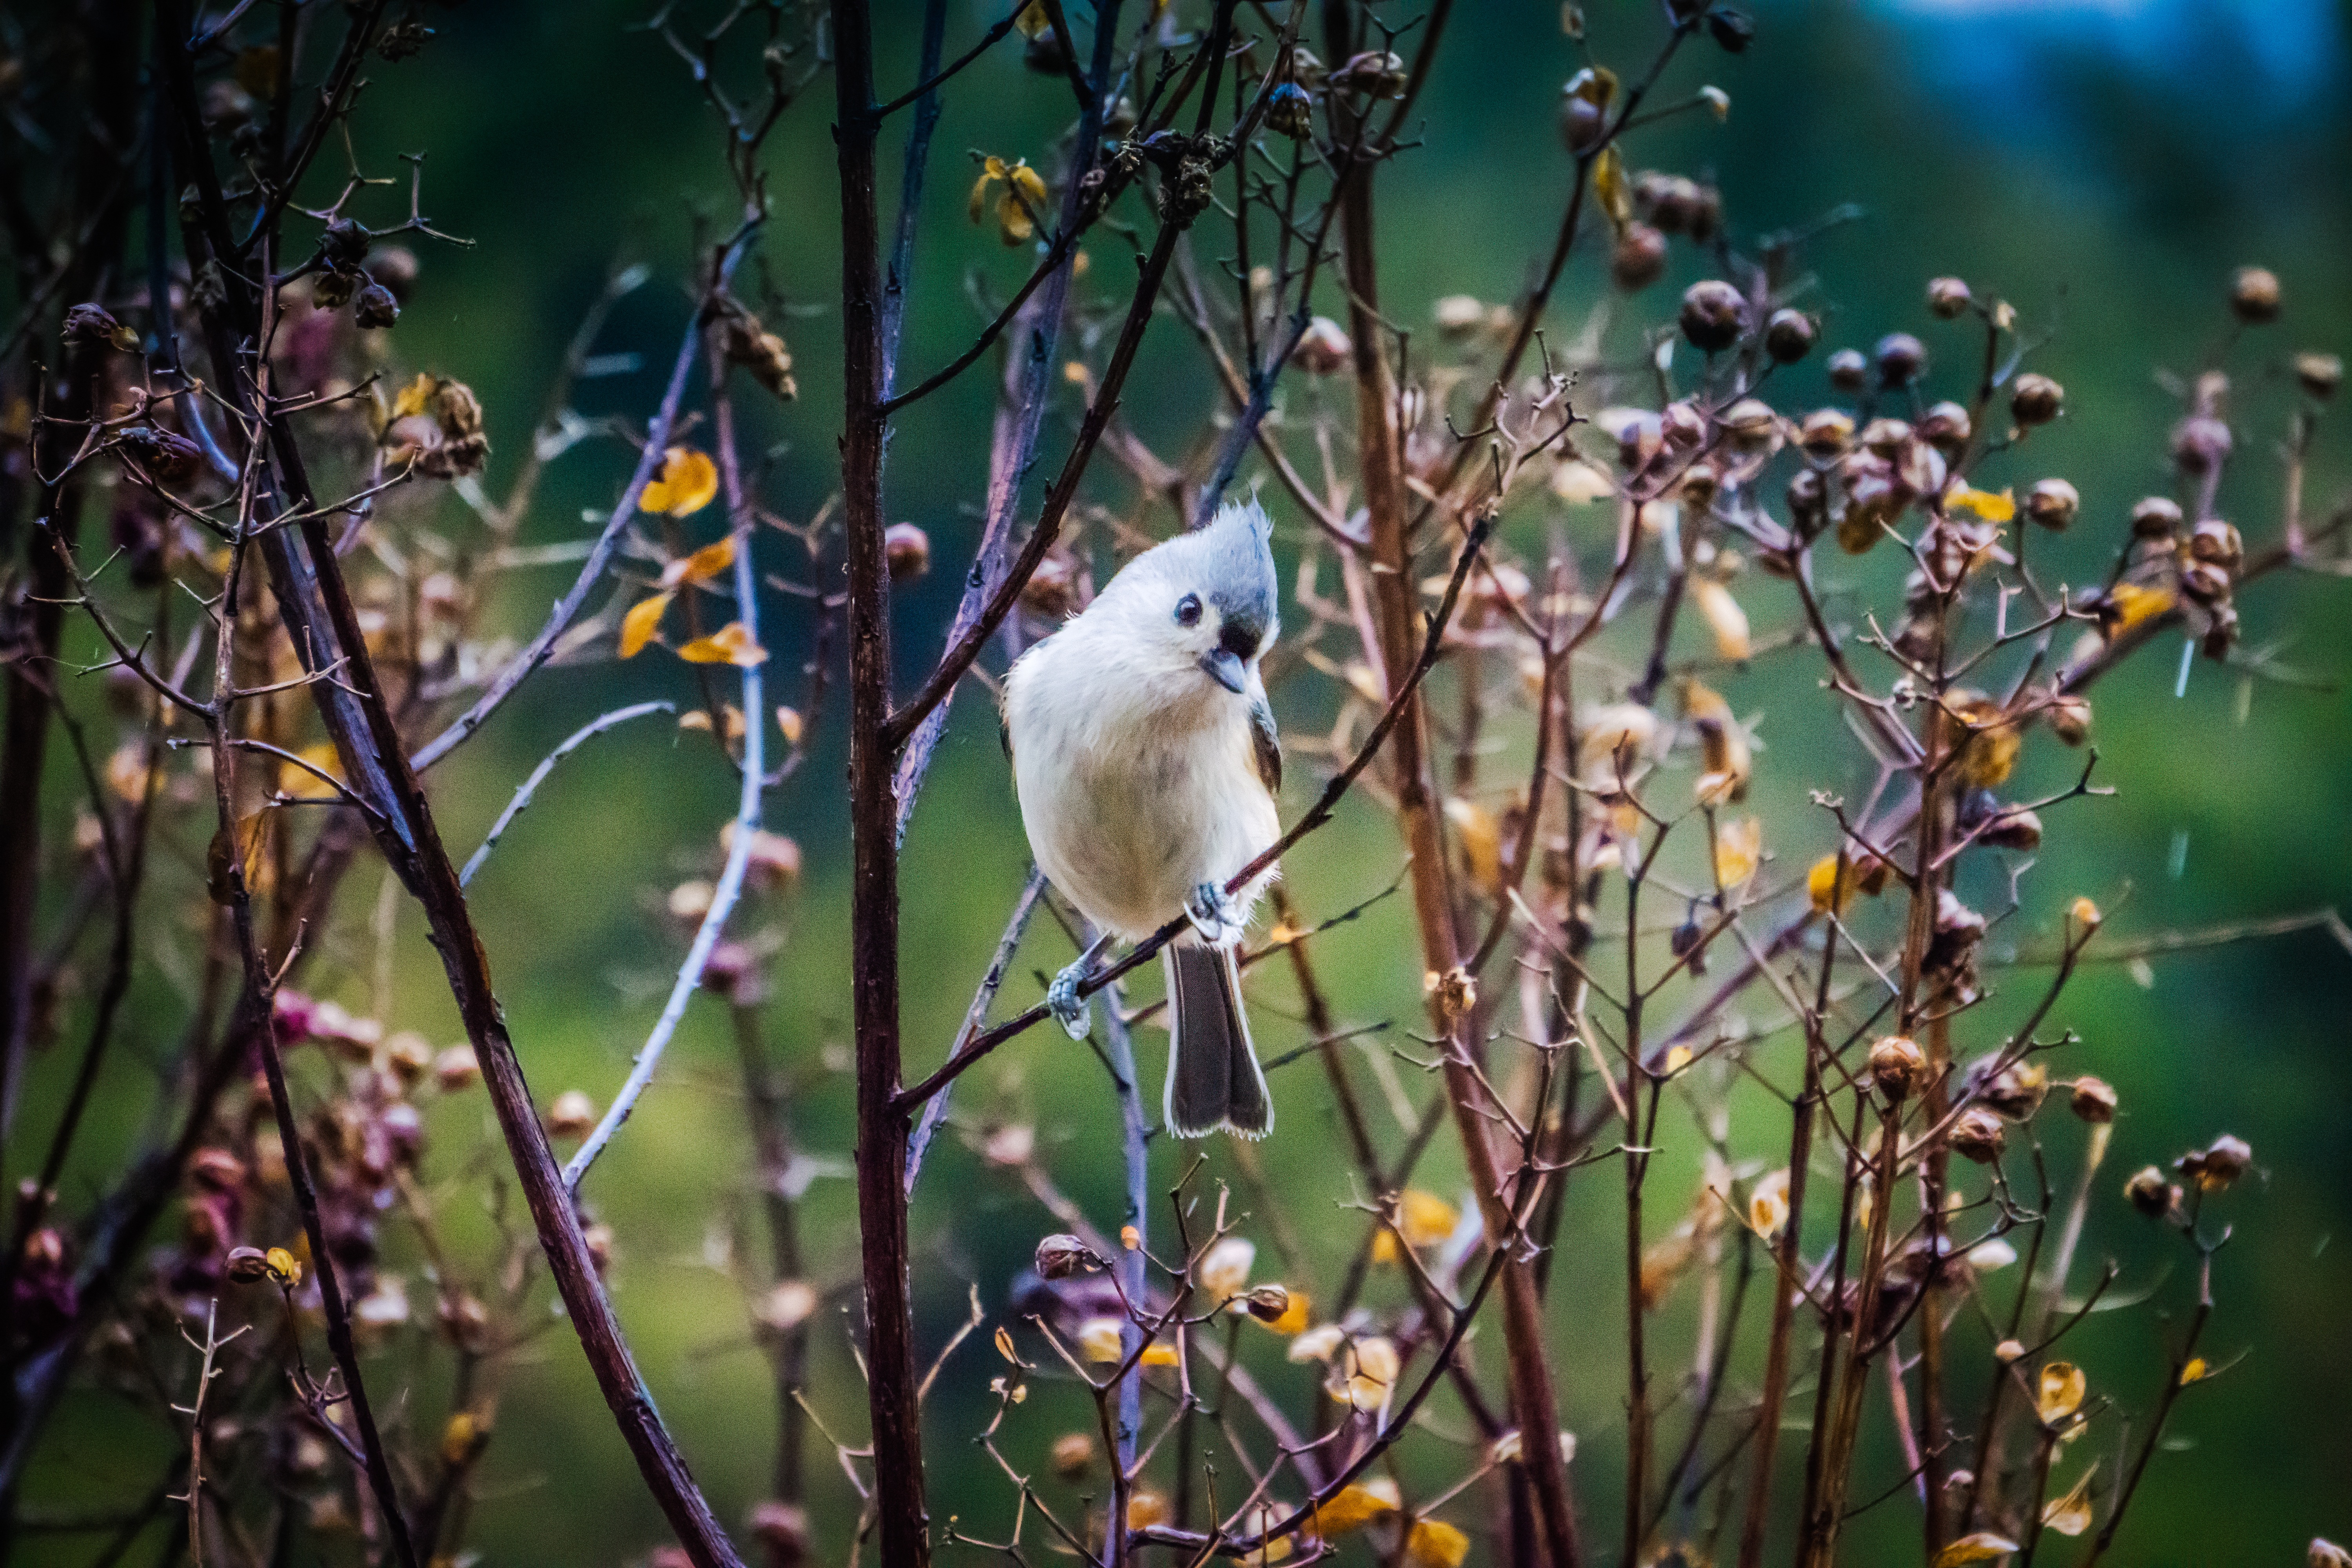
nature, branch, bird, wing, flower, flying, wildlife, autumn, flora, fauna, ornithology, vertebrate, feathered, habitat, old world flycatcher, perching bird, tuffed tittmouse